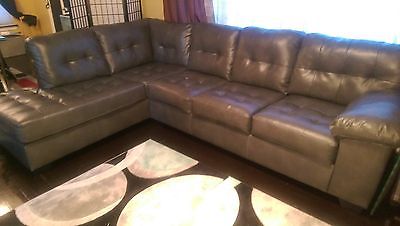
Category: sofa